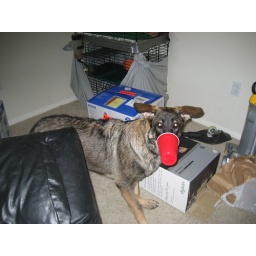
She grabbed a plastic drinking cup in an attempt to get me to play 'chase me around the couch'